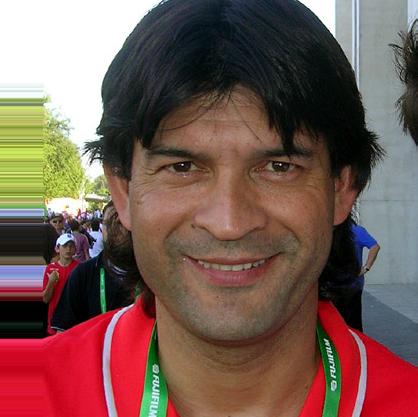
Age: 34